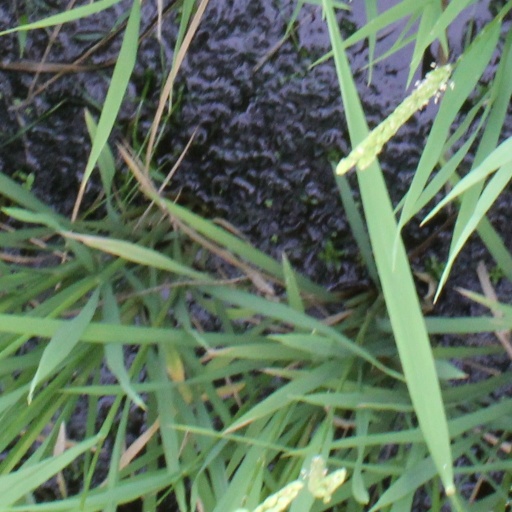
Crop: rice